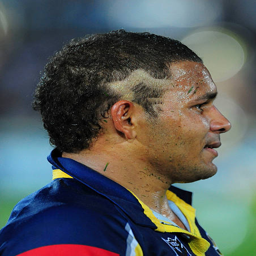
rugby player with his new hair cut during the round match .